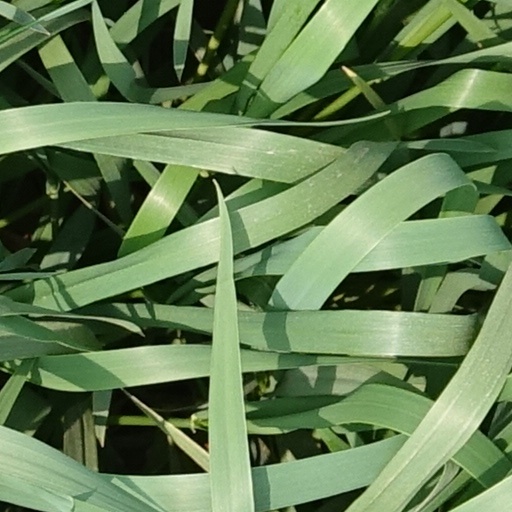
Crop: wheat